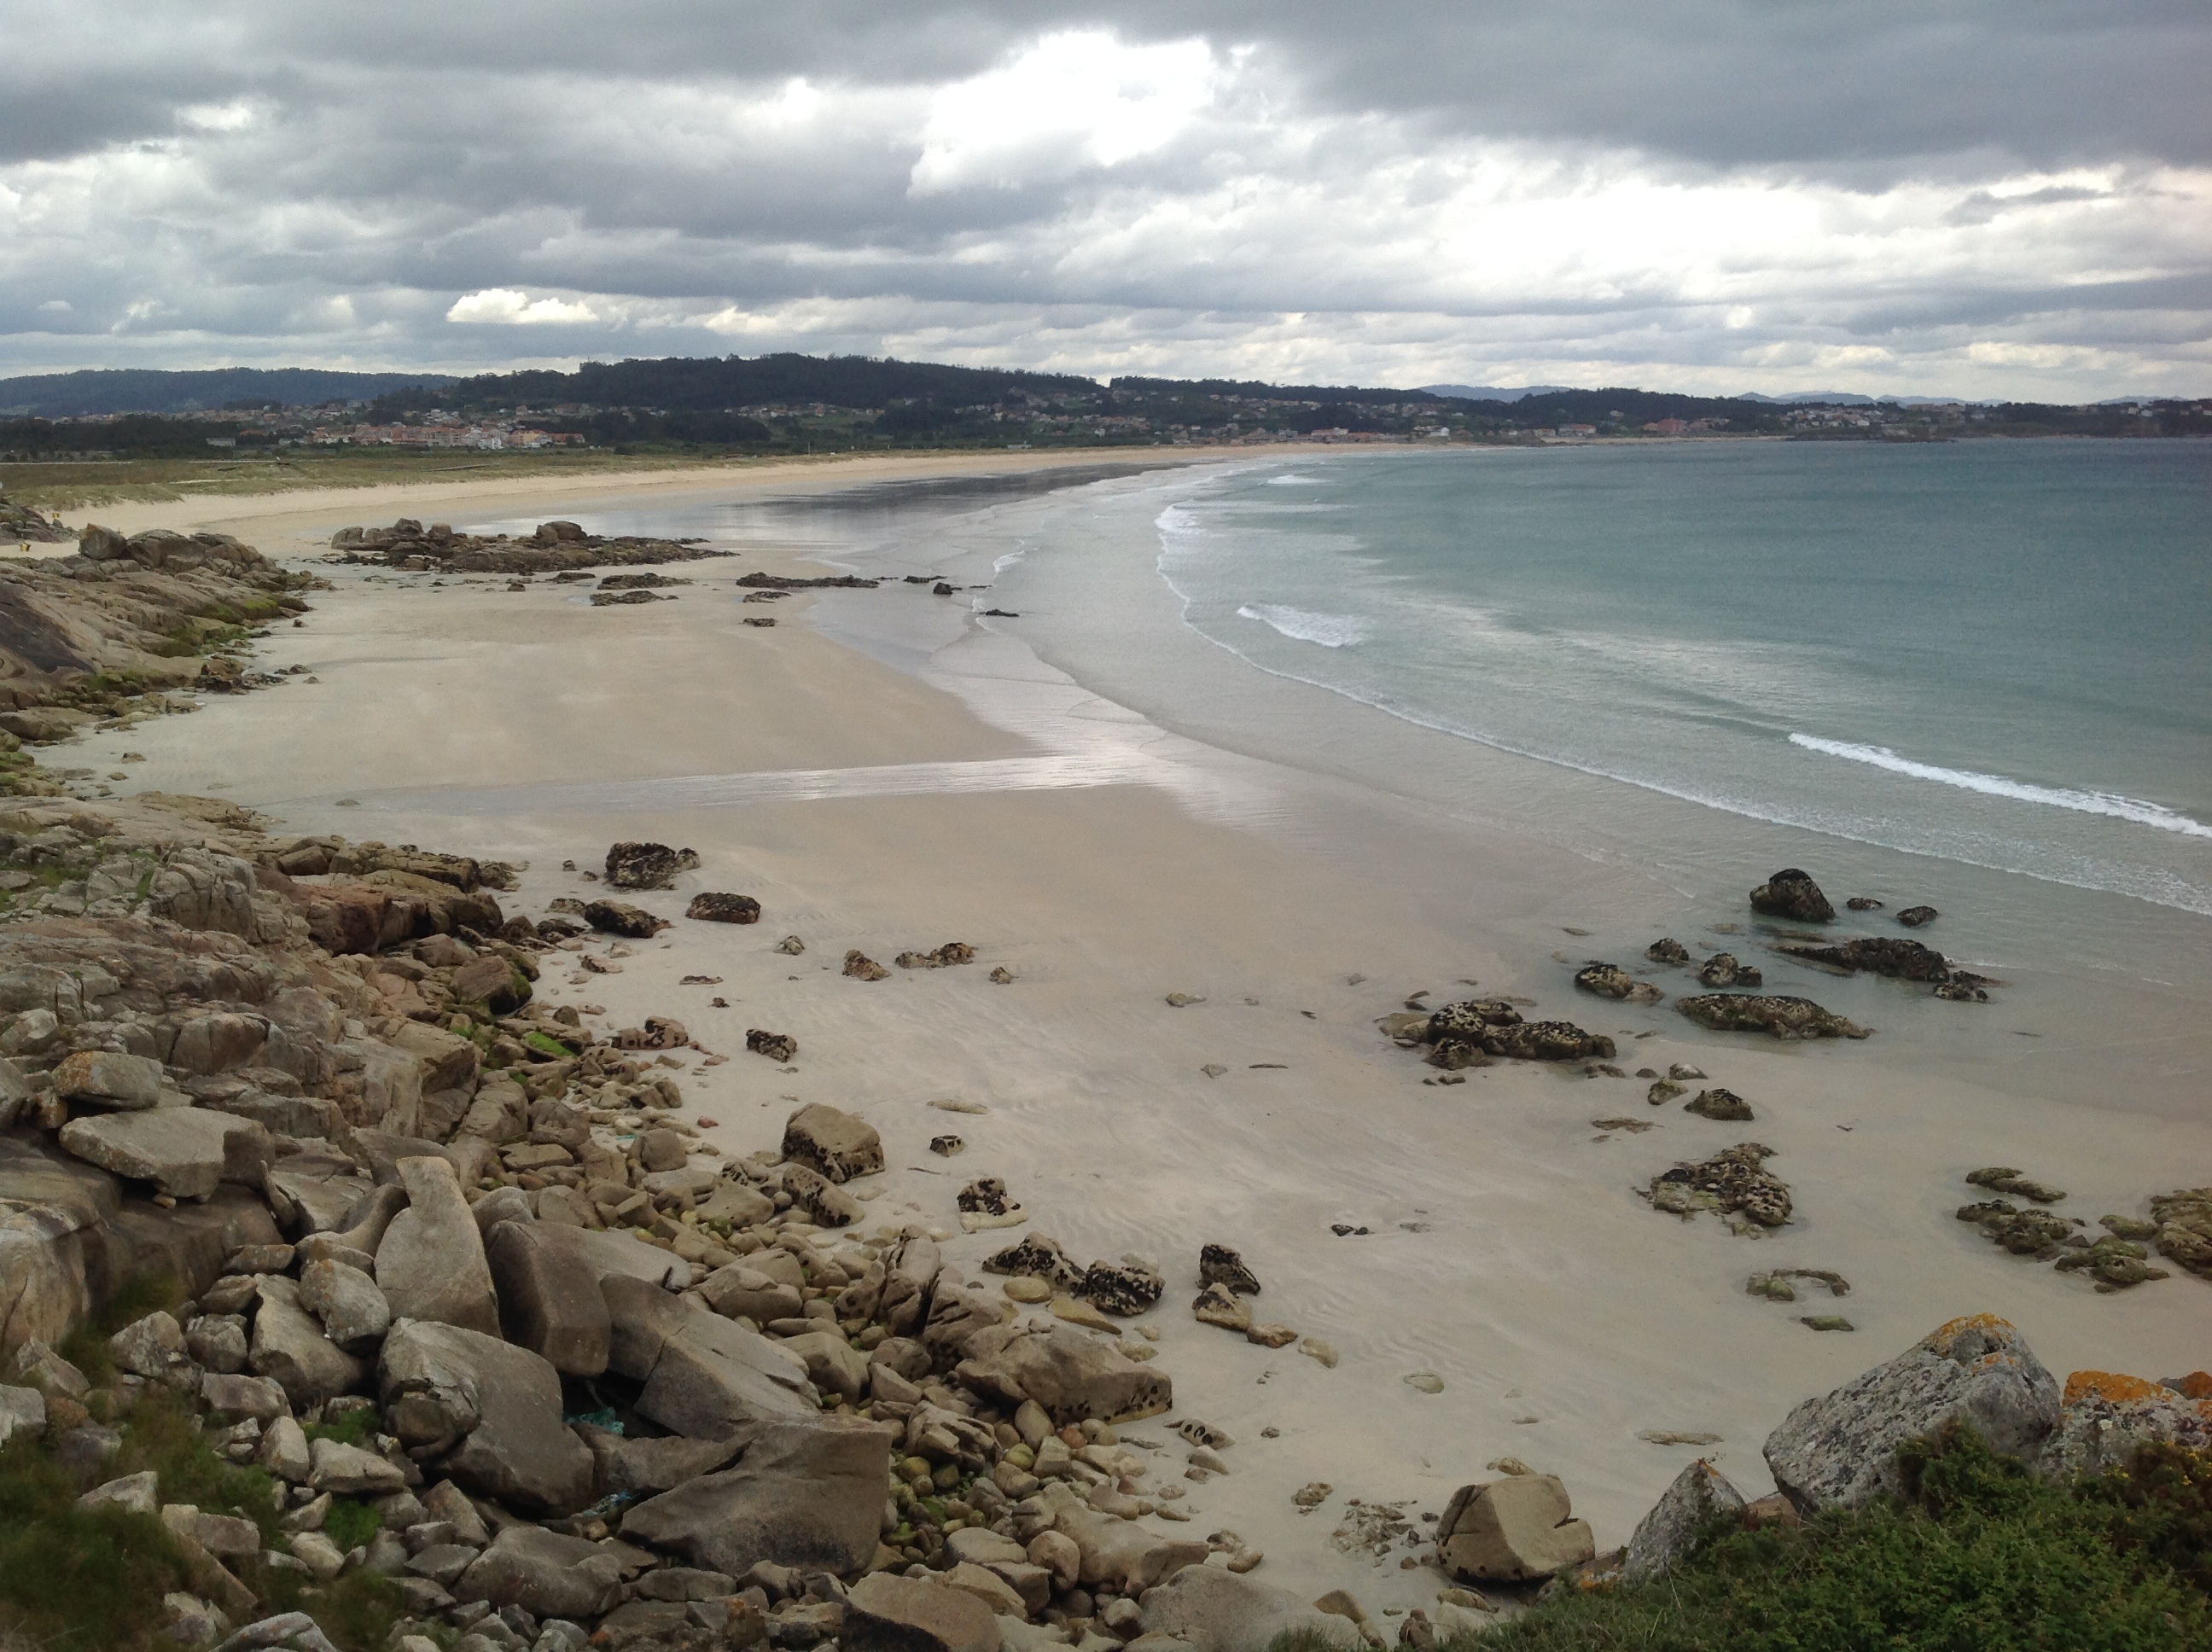
beach, sea, coast, sand, ocean, shore, wave, cliff, swim, cove, bay, tourism, body of water, waves, landscapes, galicia, costa, habitat, cape, edge of the sea, mudflat, wind wave